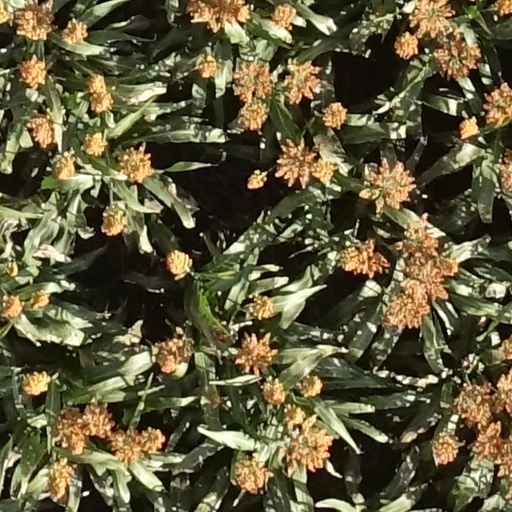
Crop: sorghum